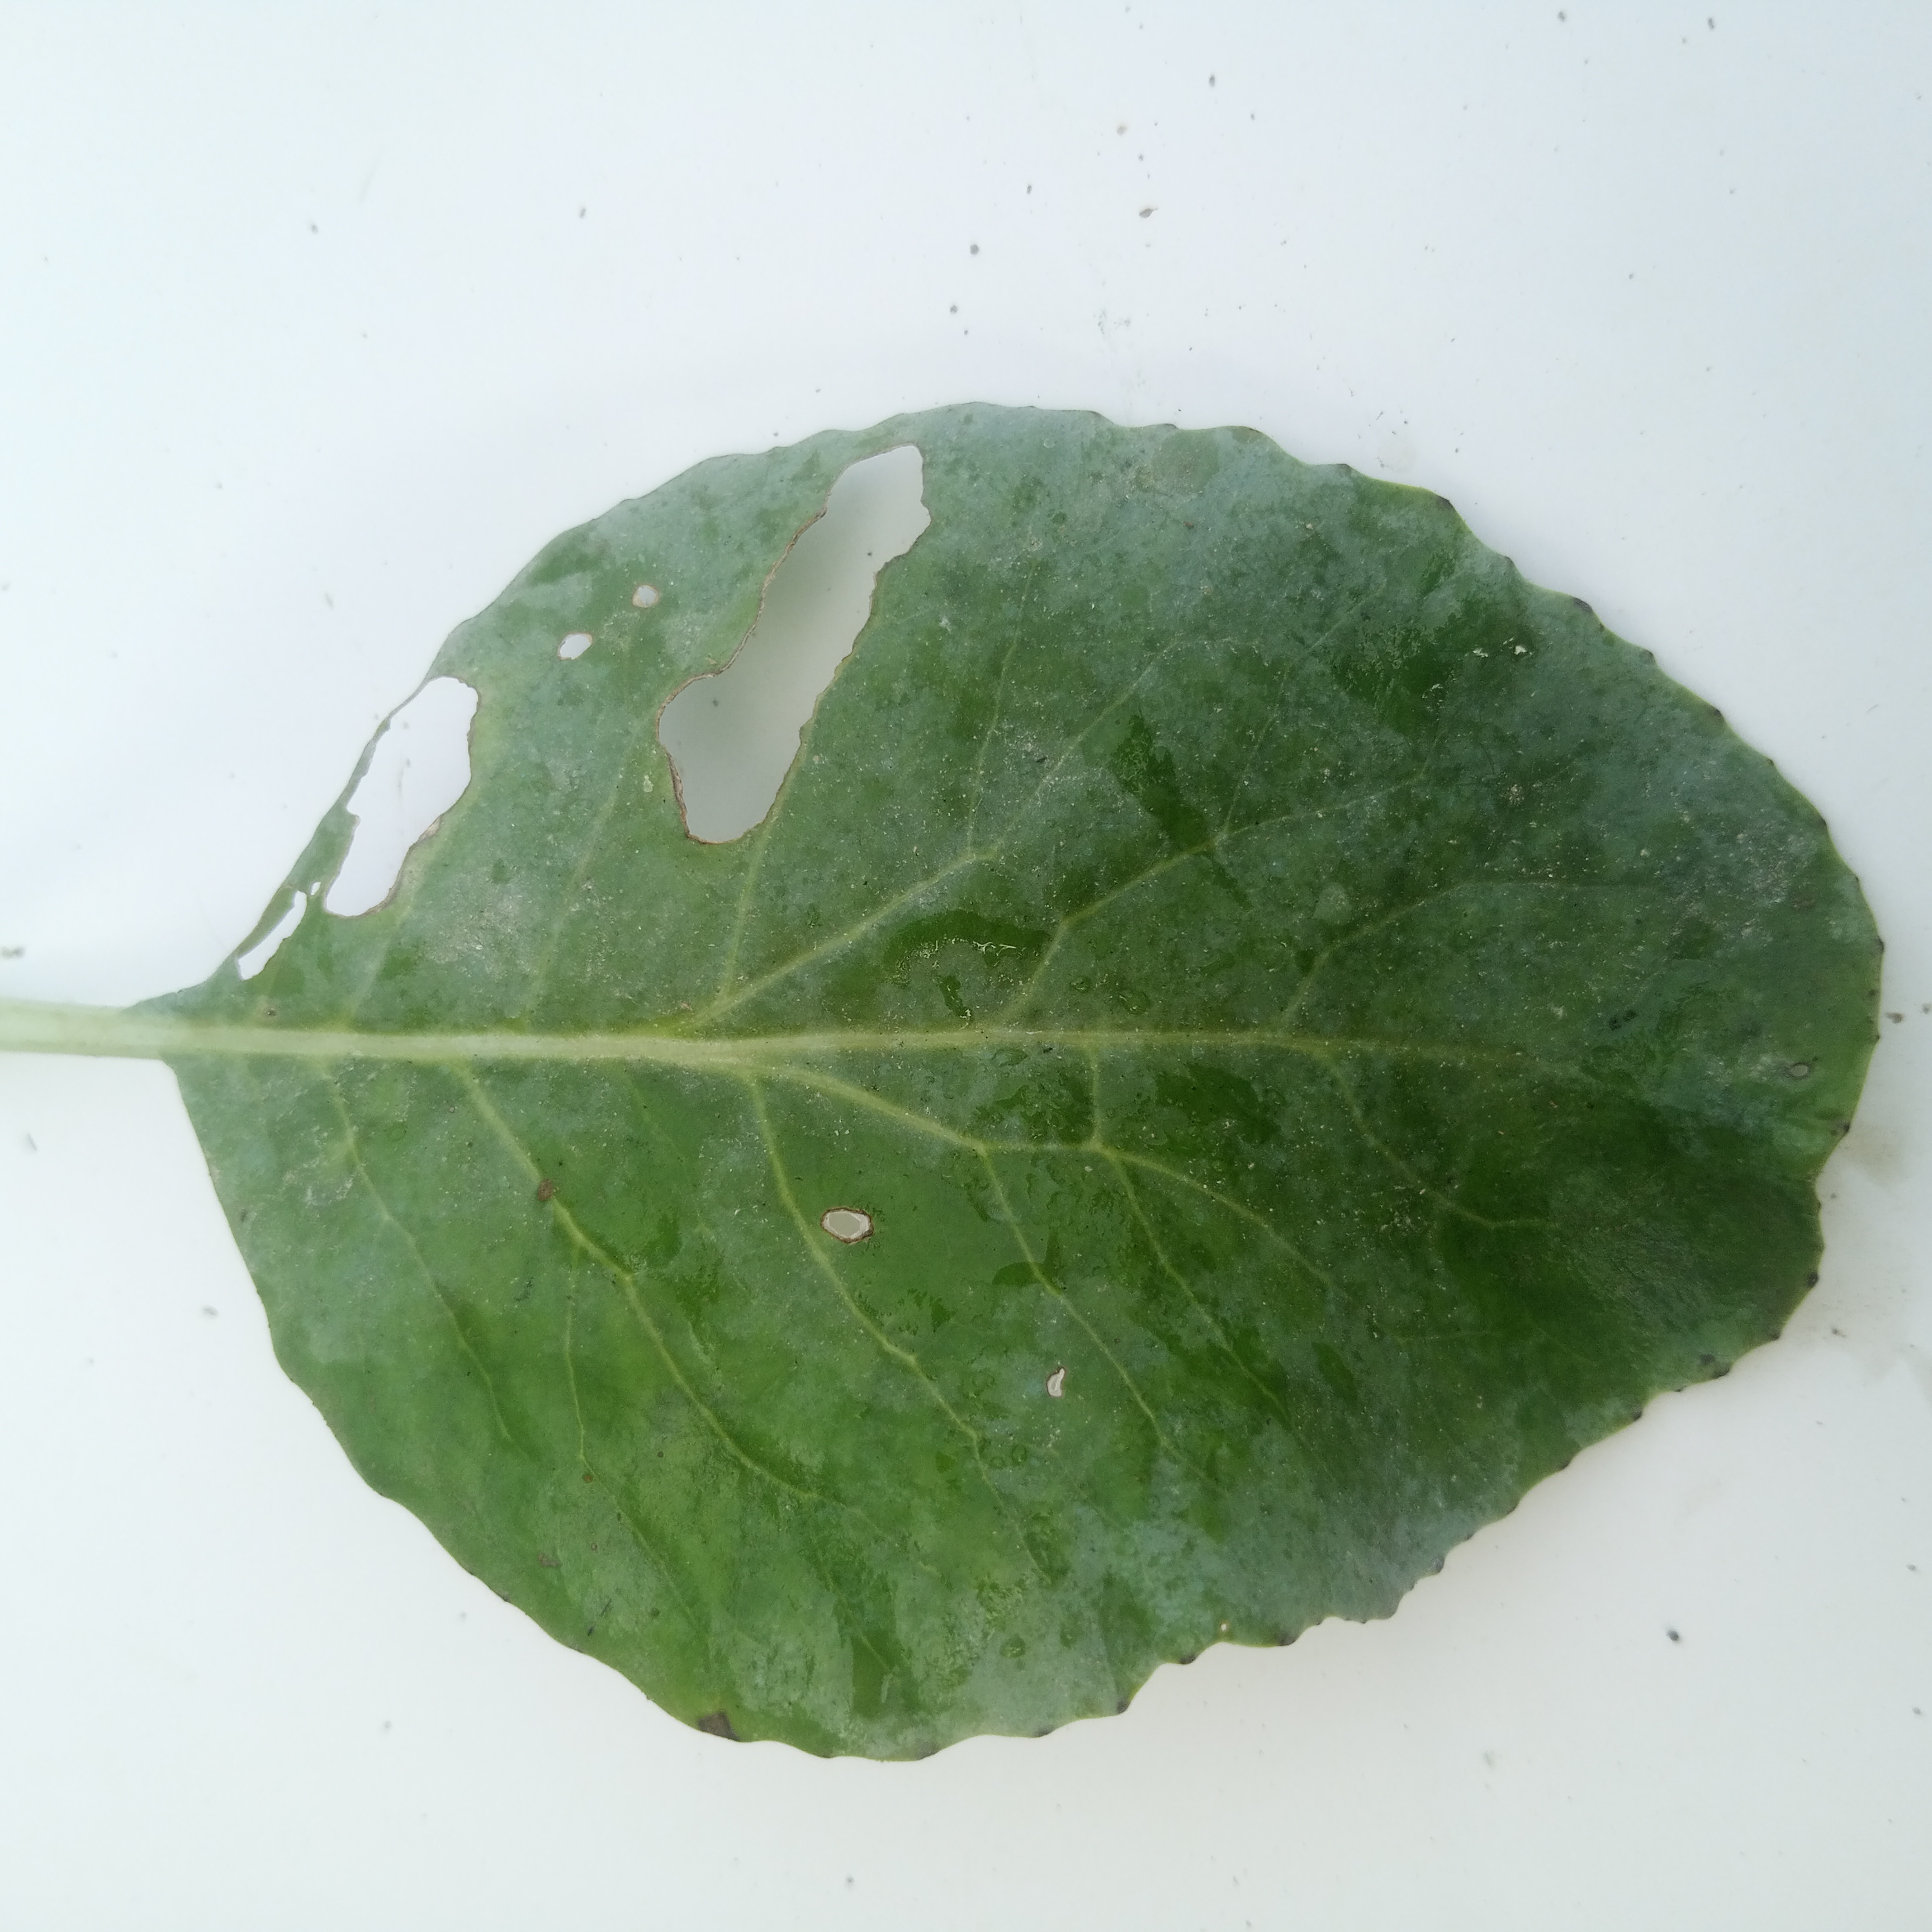
Label: Insect Hole